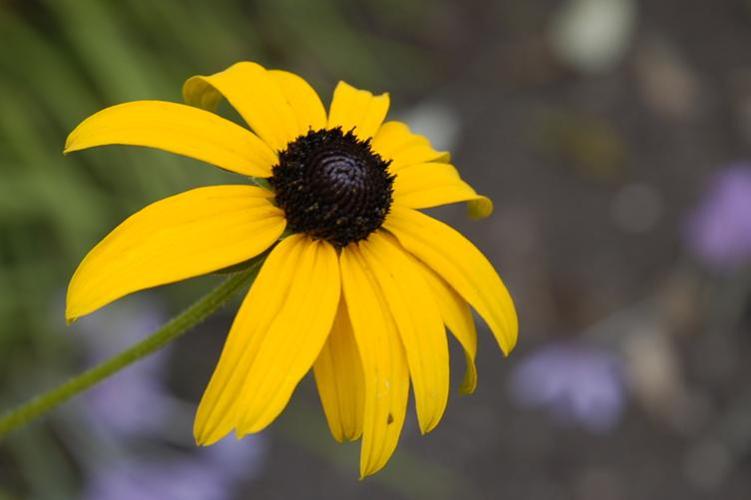
Label: black-eyed susan